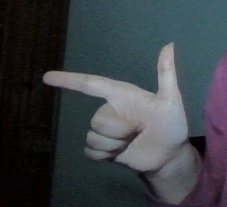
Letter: yaa